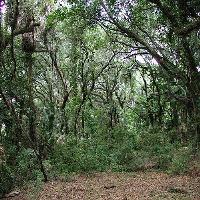
Weather: cloudy or overcast